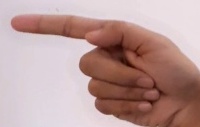
ASL sign: G